Pager

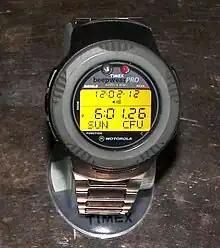
Timex Datalink Beepwear Pro: a wearable pager/watch featuring alphanumeric paging capability. Part of the Timex Datalink family of watches

Restaurant pagers remain in wide use since the 2000s. Customers are given a portable receiver that would usually vibrate, flash, or beep when a table becomes free or when their meal is ready. Pagers have been popular with birdwatchers in Great Britain and Ireland since 1991, with companies Rare Bird Alert and Birdnet Information offering news of rare birds sent to pagers that they sell.